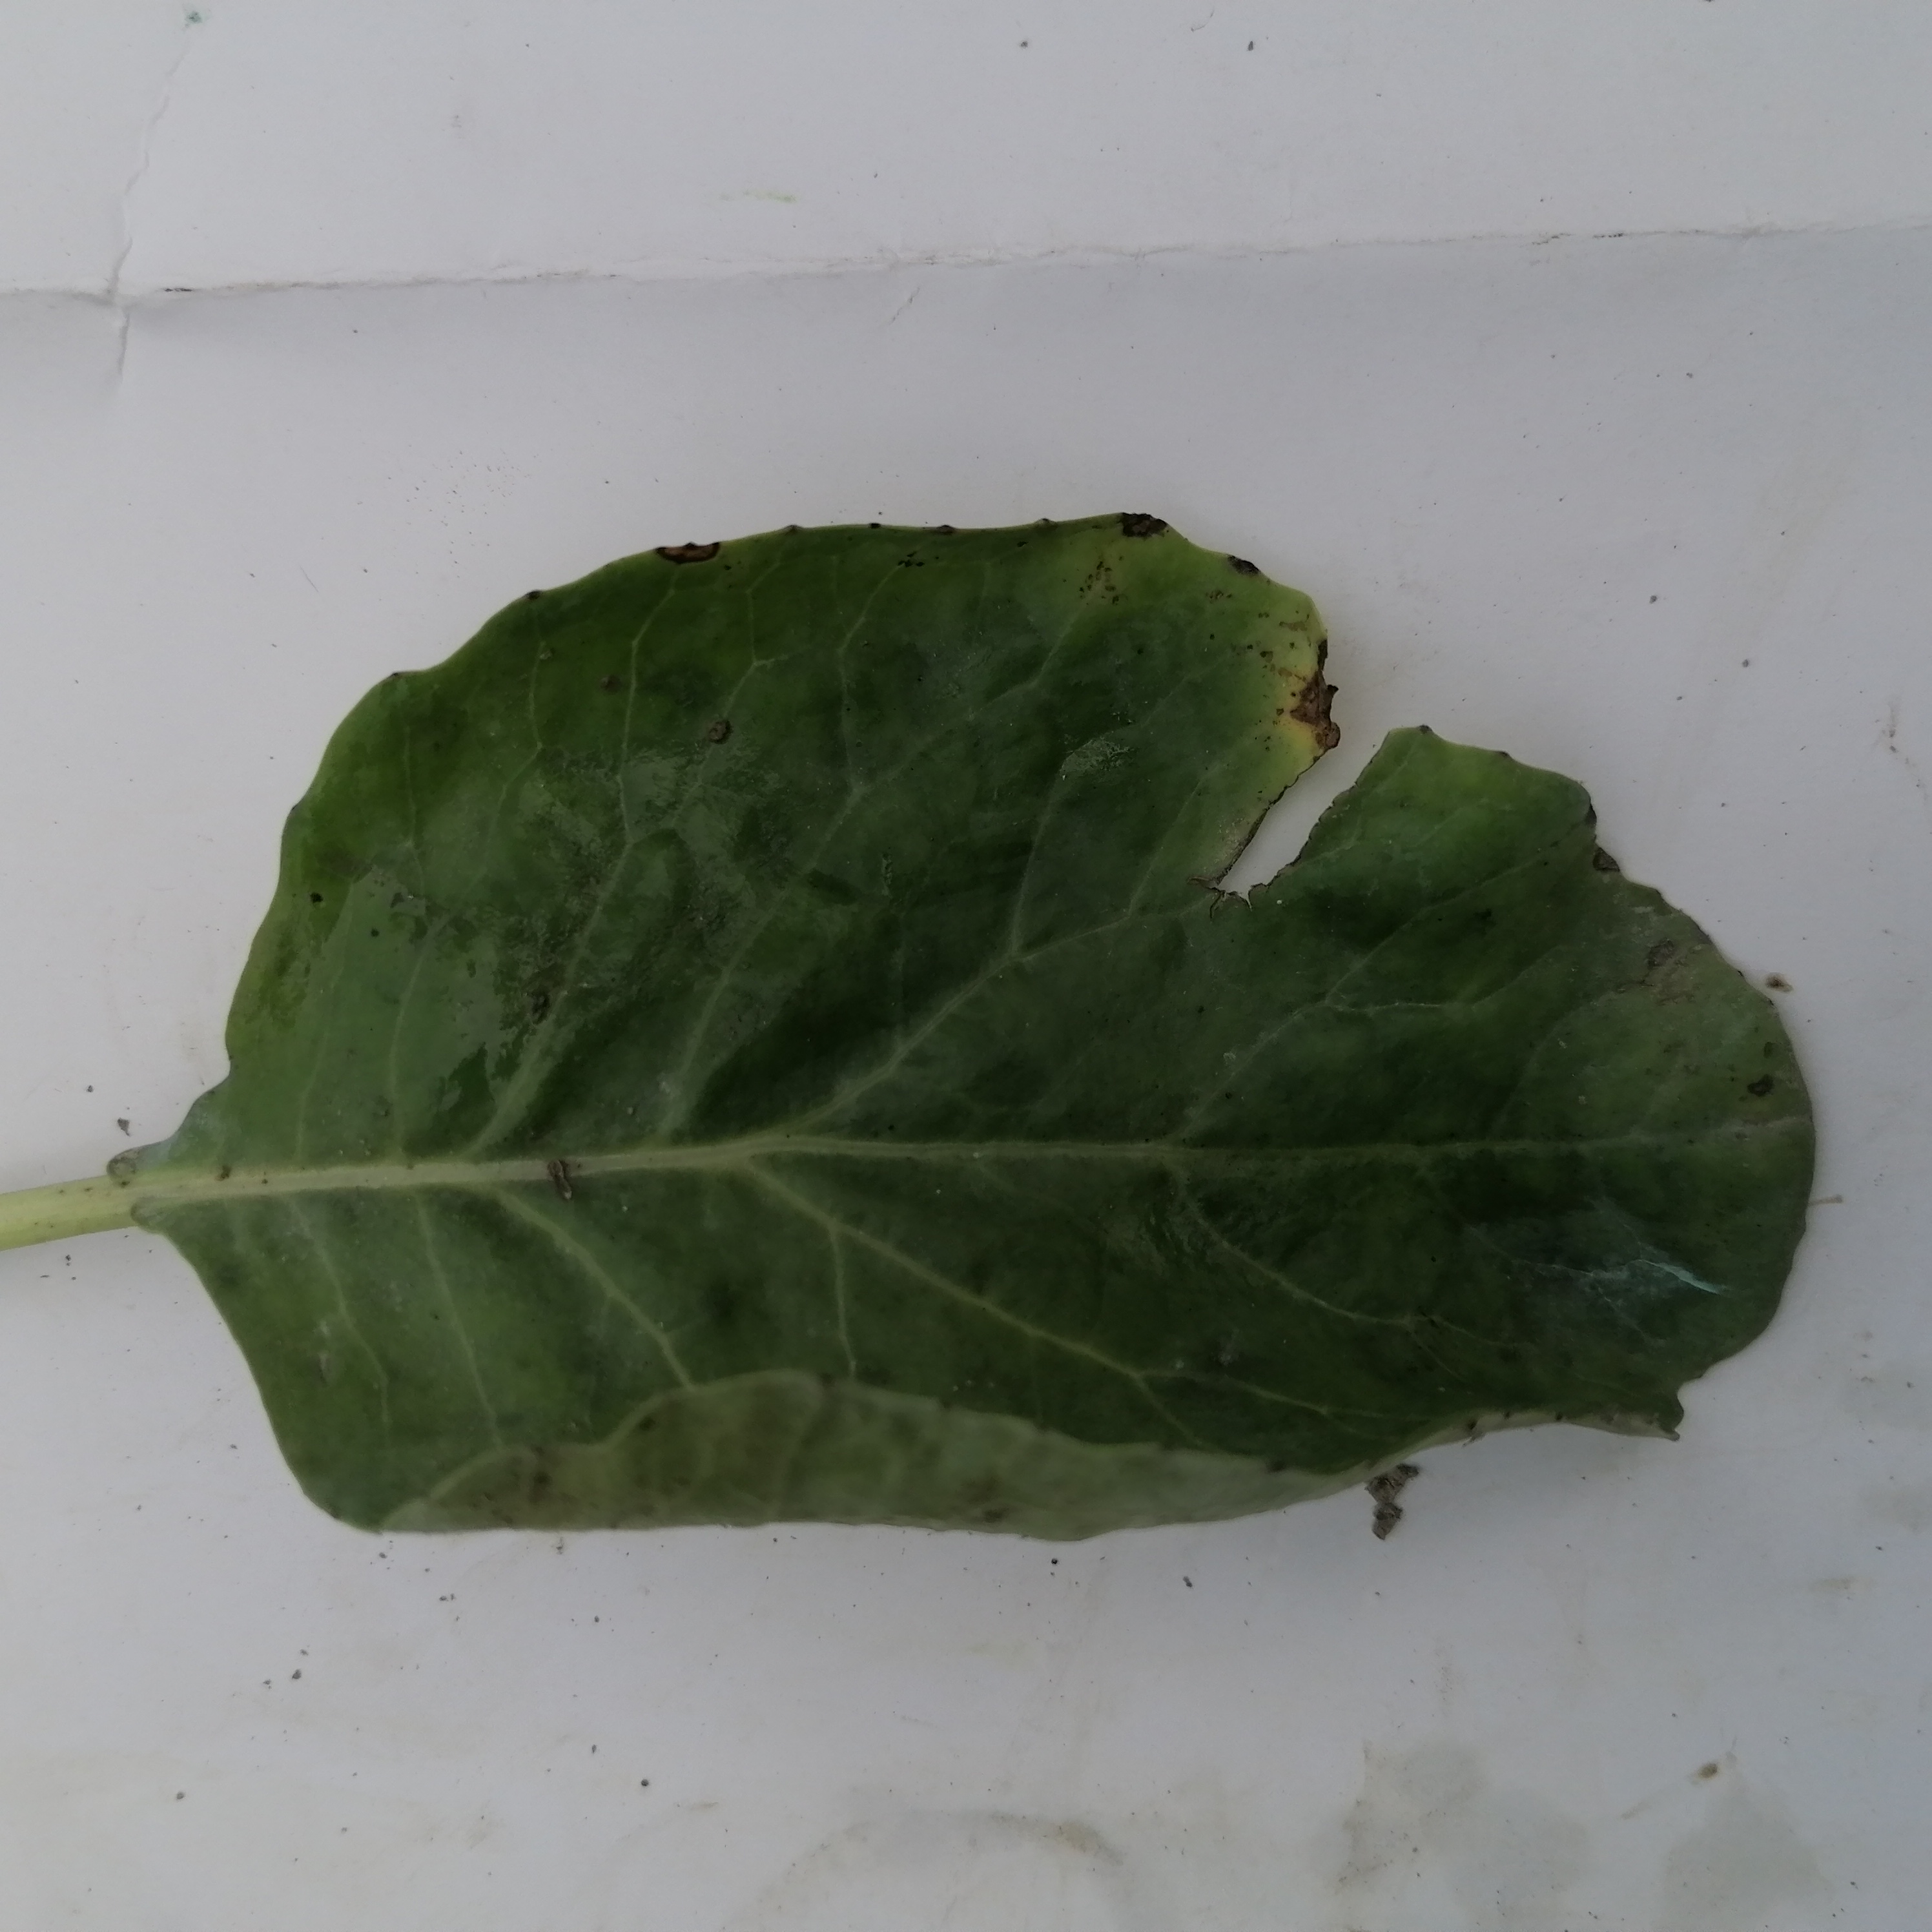
Label: Insect Hole